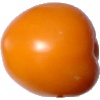
Label: Tomato Yellow 1